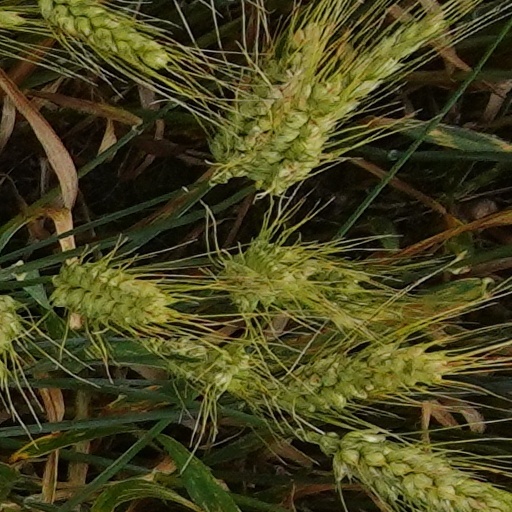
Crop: wheat